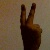
The image shows a hand gesture representing the number 2 in Indian Sign Language.